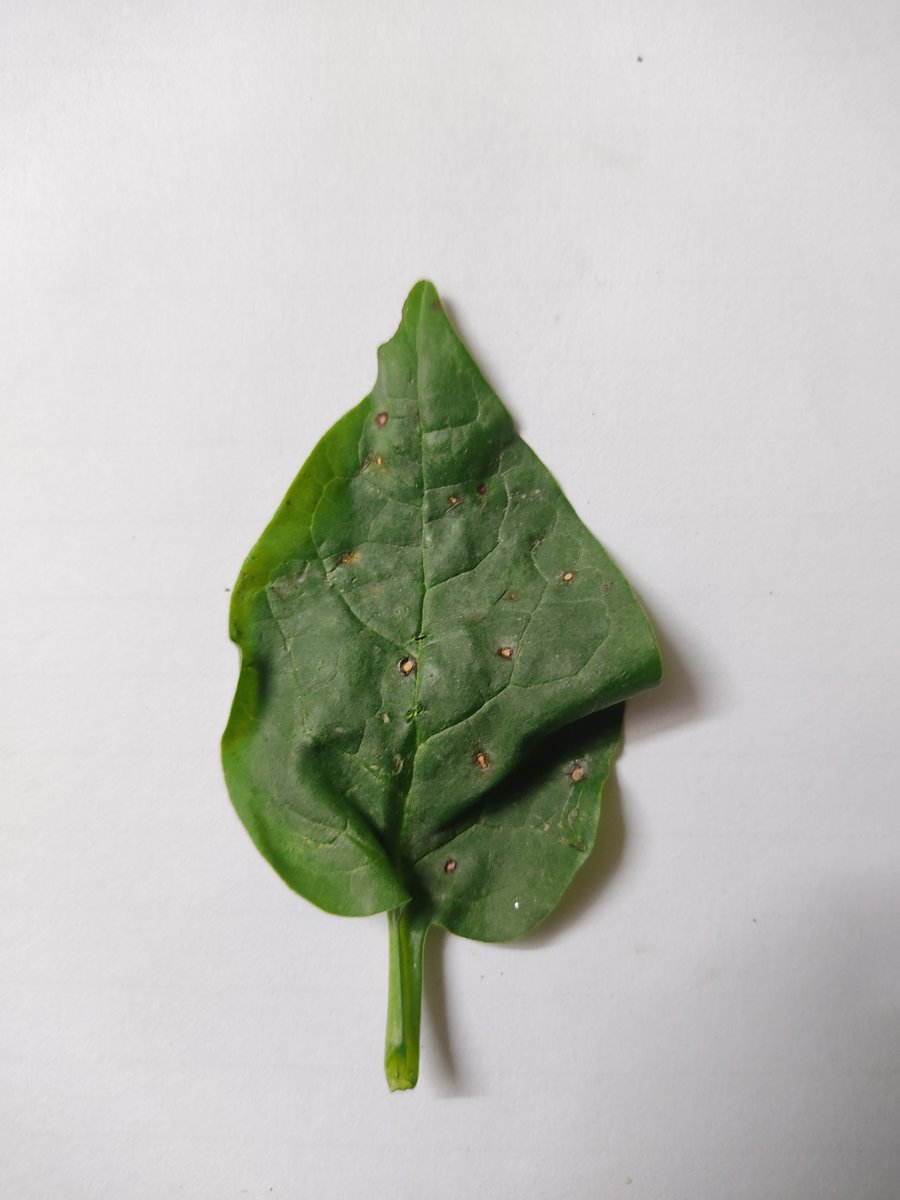
Label: Bacterial-Spot